Pterodactylus

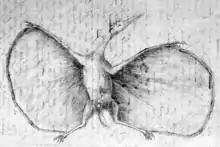
Hermann's original life restoration, the first of any pterosaur, 1800

The German/French scientist Johann Hermann was the one who first stated that "Pterodactylus" used its long fourth finger to support a wing membrane. Back in March 1800, Hermann alerted the prominent French scientist Georges Cuvier to the existence of Collini's fossil, believing that it had been captured by the invading forces of the French Consulate and sent to collections in Paris (and perhaps to Cuvier himself) as war booty; at the time special French political commissars systematically seized art treasures and objects of scientific interest. Hermann sent Cuvier a letter containing his own interpretation of the specimen (though he had not examined it personally), which he believed to be a mammal, including the first known life restoration of a pterosaur. Hermann restored the animal with wing membranes extending from the long fourth finger to the ankle and a covering of fur (neither wing membranes nor fur had been preserved in the specimen). Hermann also added a membrane between the neck and wrist, as is the condition in bats. Cuvier agreed with this interpretation, and at Hermann's suggestion, Cuvier became the first to publish these ideas in December 1800 in a very short description. However, contrary to Hermann, Cuvier was convinced the animal was a reptile. The specimen had not in fact been seized by the French. Rather, in 1802, following the death of Charles Theodore, it was brought to Munich, where Baron Johann Paul Carl von Moll had obtained a general exemption of confiscation for the Bavarian collections. Cuvier asked von Moll to study the fossil but was informed it could not be found. In 1809 Cuvier published a somewhat longer description, in which he named the animal "Petro-Dactyle", this was a typographical error however, and was later corrected by him to "Ptéro-Dactyle". He also refuted a hypothesis by Johann Friedrich Blumenbach that it would have been a shore bird. Cuvier remarked: "It is not possible to doubt that the long finger served to support a membrane that, by lengthening the anterior extremity of this animal, formed a good wing."